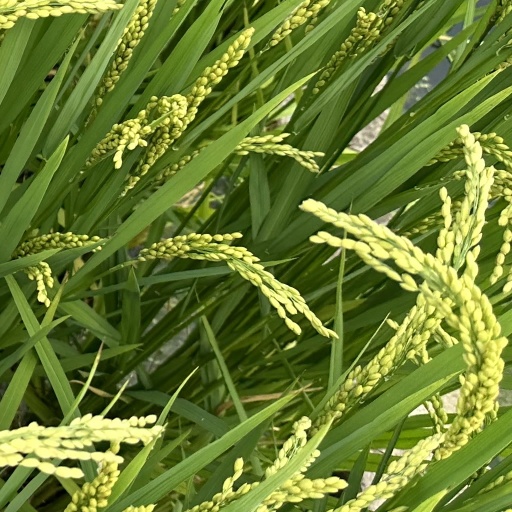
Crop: rice